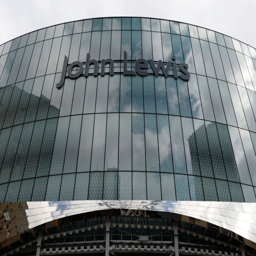
a look behind the scenes of the new store that is under construction .